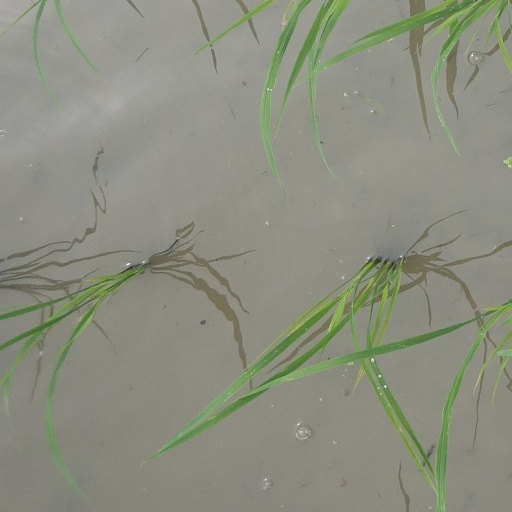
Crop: rice